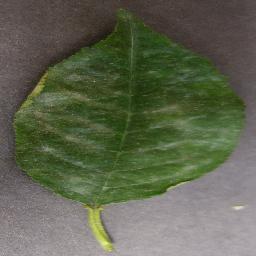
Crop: cherry
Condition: (including_sour)_powdery_mildew